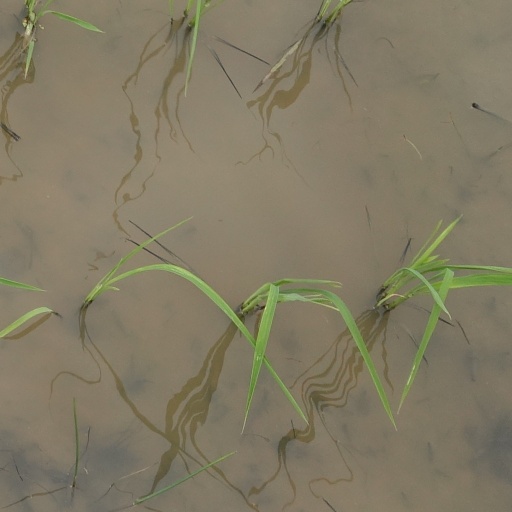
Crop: rice